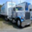
Label: truck